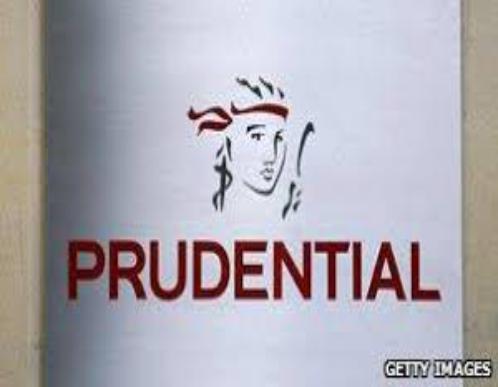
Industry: Others